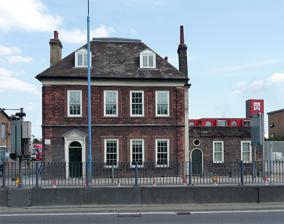
Building: Bromley Hall
Country: United Kingdom
Year built: 1495
Tudor-era manor house in Tower Hamlets Bromley Hall Bromley Hall is an early Tudor period manor house in Bromley-by-Bow , Tower Hamlets , London . Located on the Blackwall Tunnel northern approach road, it is now owned and restored by Leaside Regeneration. Built around 1485, it is thought to be the oldest brick house in London. History The Georgian frontage of Bromley Hall. The Hall is thought to be the oldest brick house in London and was built by Holy Trinity Priory in the 1490s on the foundations of the 12th century Lower Bramerley Manor. These remain visible today in the cellar. Tree ring analysis has established the Hall was constructed around 1485 at the time of the Battle of Bosworth , which signalled the enthronement of Henry Tudor and the beginning of the Tudor period. In the early stages of the project it was discovered by English Heritage and the Museum of London , that the building was once occupied by John Blount , an important figure in the court of Henry VIII and father of Elizabeth Blount , the King's teenage mistress who went on to have a son by the King. The Hall was seized in 1531 during the Dissolution of the Monasteries , part of the English Reformation , before being refurbished for personal use by Henry VIII . The Hall was hung with rich tapestries and paintings, and the area was a popular retreat from London for hunting. Despite the toll of years, traces of the early decoration remain, including a carved hunting scene, 1490s beams complete with the original leather washers used for hanging the tapestries, Tudor windows and three 15th and 16th century wall paintings. From the 15th century this was the manor house of Lower Bromley. The building on the corner of Gillender Street was originally thought to be the gatehouse to Bromley Manor, but it has now been established by the Museum of London that it is the main hall itself built between 1482 and 1495. Bromley Hall had many subsequent uses, serving as a gunpowder factory during the English Civil War and later as a calico printing works and a residence for wealthy City merchants. William S. Woodin, an entertainer and author who gave a series of monologues at the Polygraphic Hall , lived at the Manor House, Brunswick Road from 1872 till his death in 1889. During the 1880s it was used by the Regions Beyond Missionary Union to house nurses, and in 1914 it became a paediatric training hospital. Modern use The Hall suffered bomb damage during World War II . It was purchased from the Crown estate by Alfred Tyler, who carried out reconstruction, donating the rare panelwork to the V&A Museum . It also contained a fine example of a Queen Anne staircase . The Hall was used as both a residence and office for Tylers (London) Ltd and was sold in the late 1990s when it became a carpet warehouse. Bromley Hall fell into disrepair and was placed on the Buildings At Risk register by English Heritage . Bromley Hall was purchased in 2001 by Leaside Regeneration. This partnership has completed a £1.1m restoration project to bring the building back into use as serviced office units for small businesses. Leaside is proposing to use the ground floor for a permanent exhibition on the hall, the manor and the Tudors. It hopes to also provide a meeting room, presentation materials and access to elements of the internal structure. These consist of a staircase, an original Tudor arched oak doorframe and the remains of the cellars of a structure pre-dating Bromley Hall itself. The restoration of Bromley Hall won two London region awards in 2006 from the Royal Institution of Chartered Surveyors . References